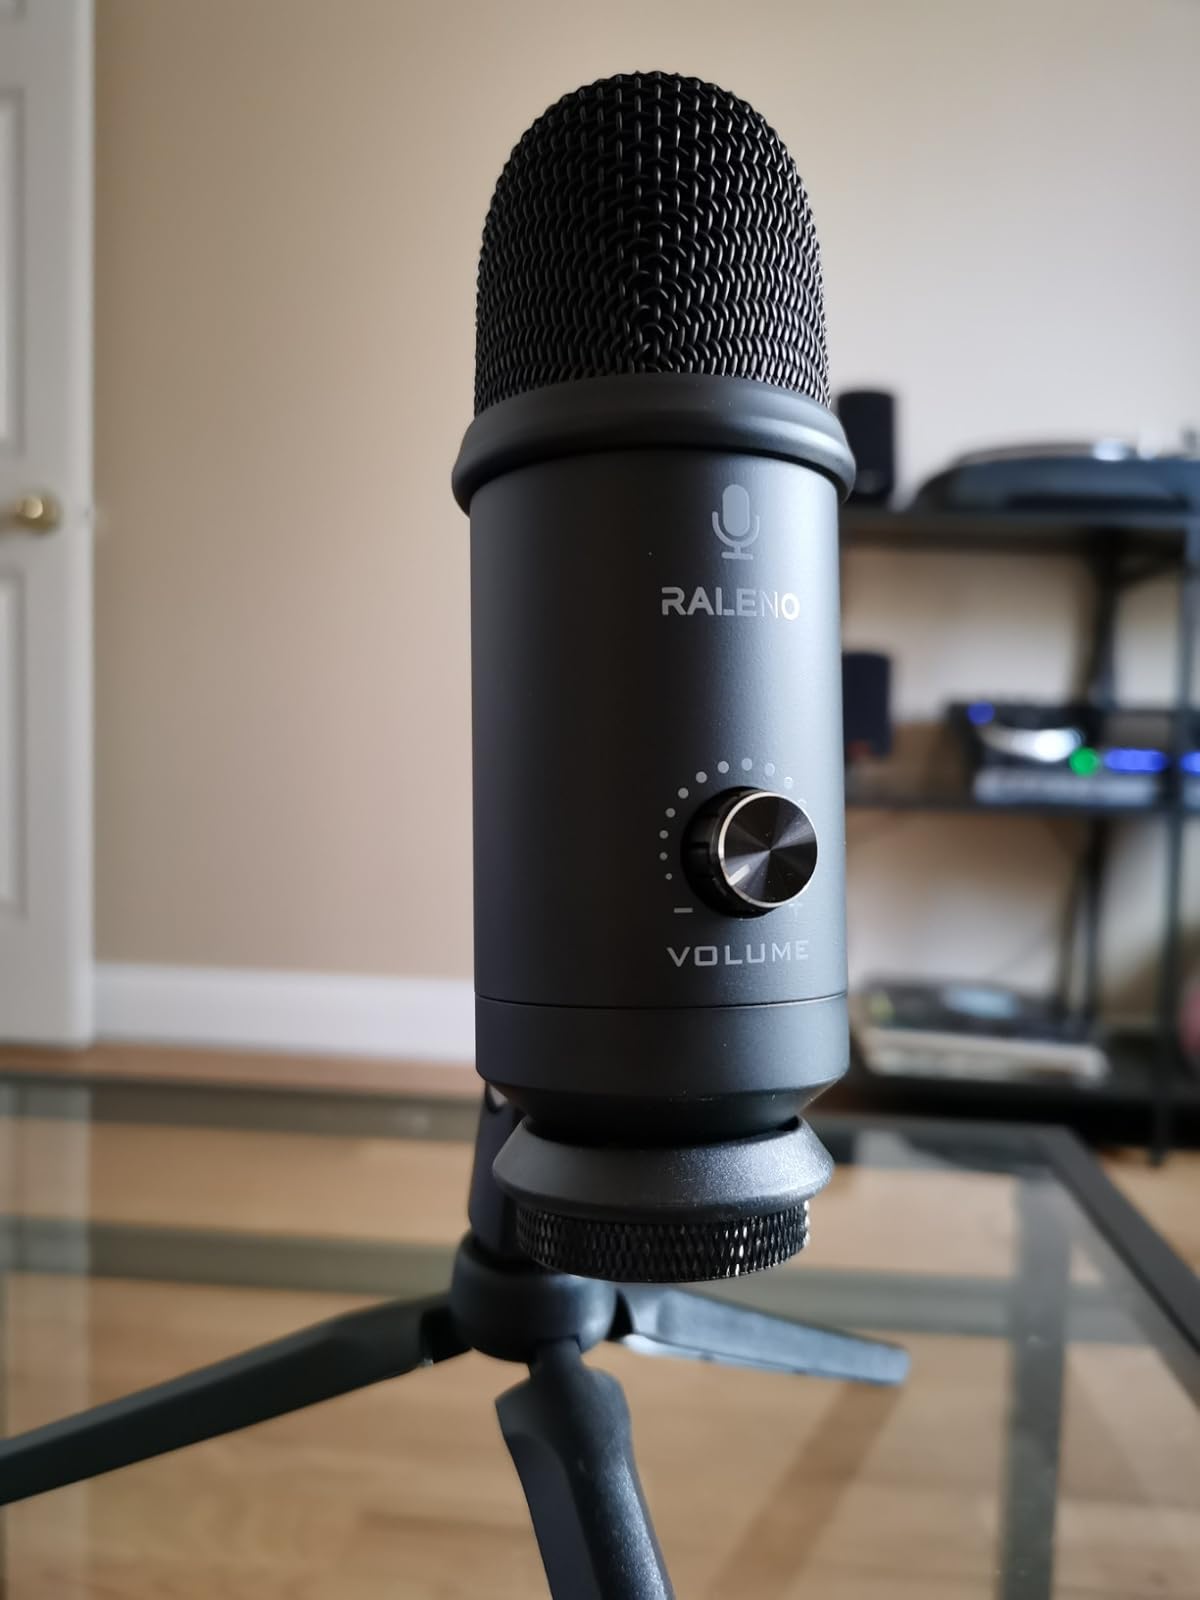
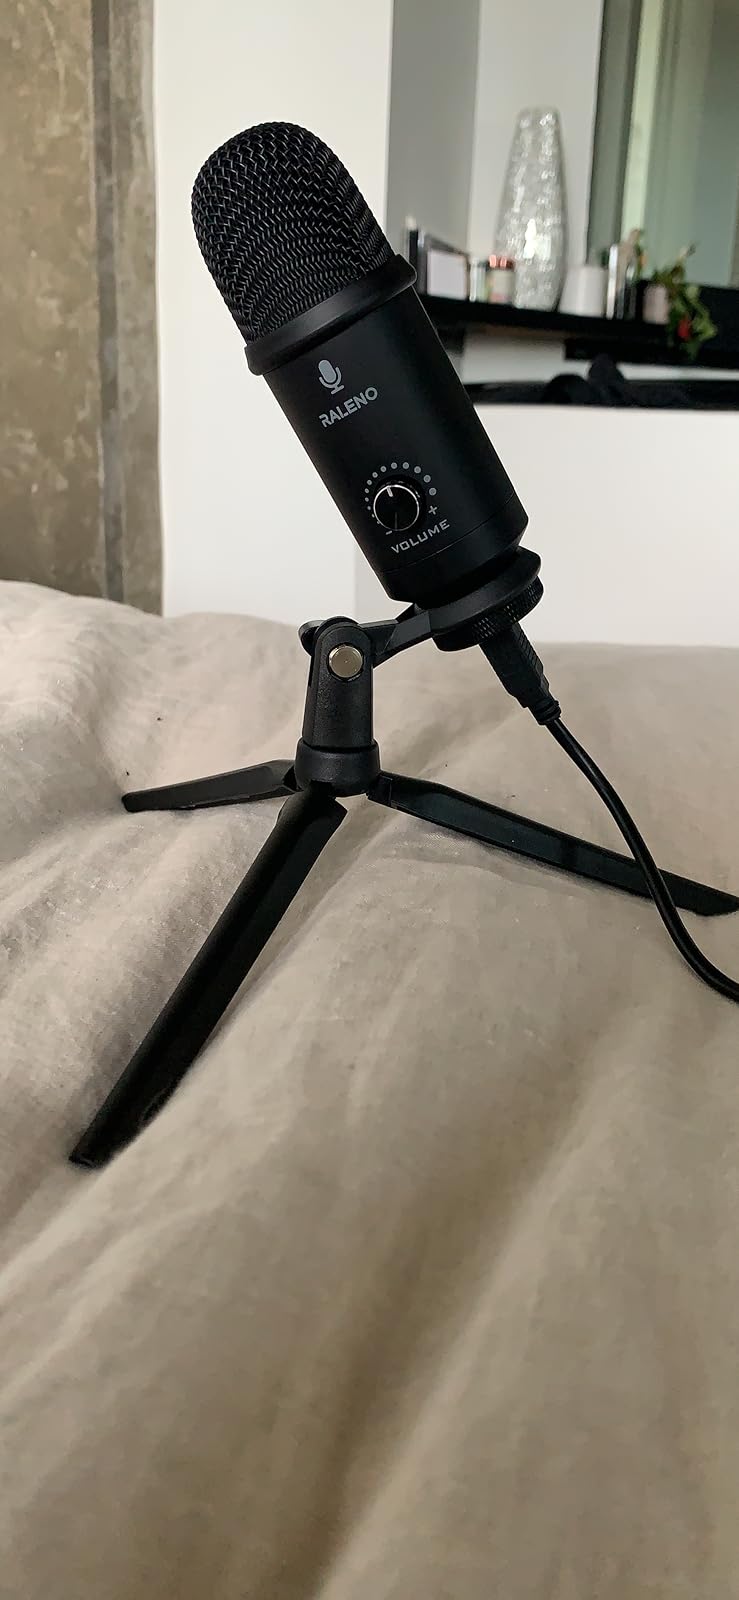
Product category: microphone
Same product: yes